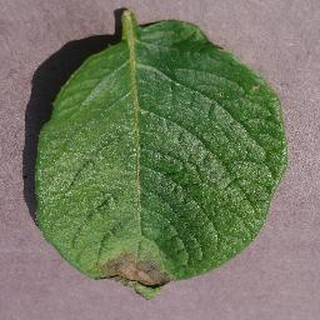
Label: potato_late_blight